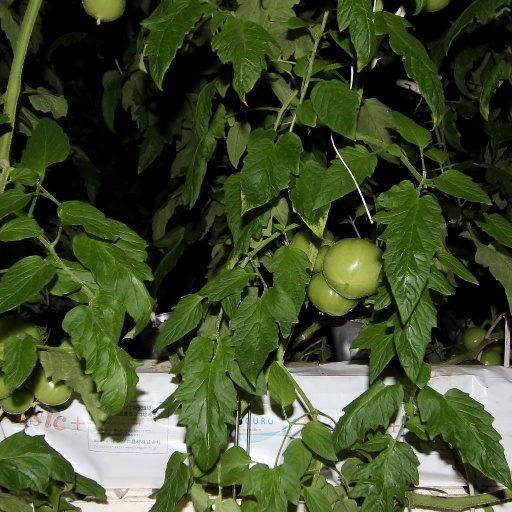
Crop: tomato